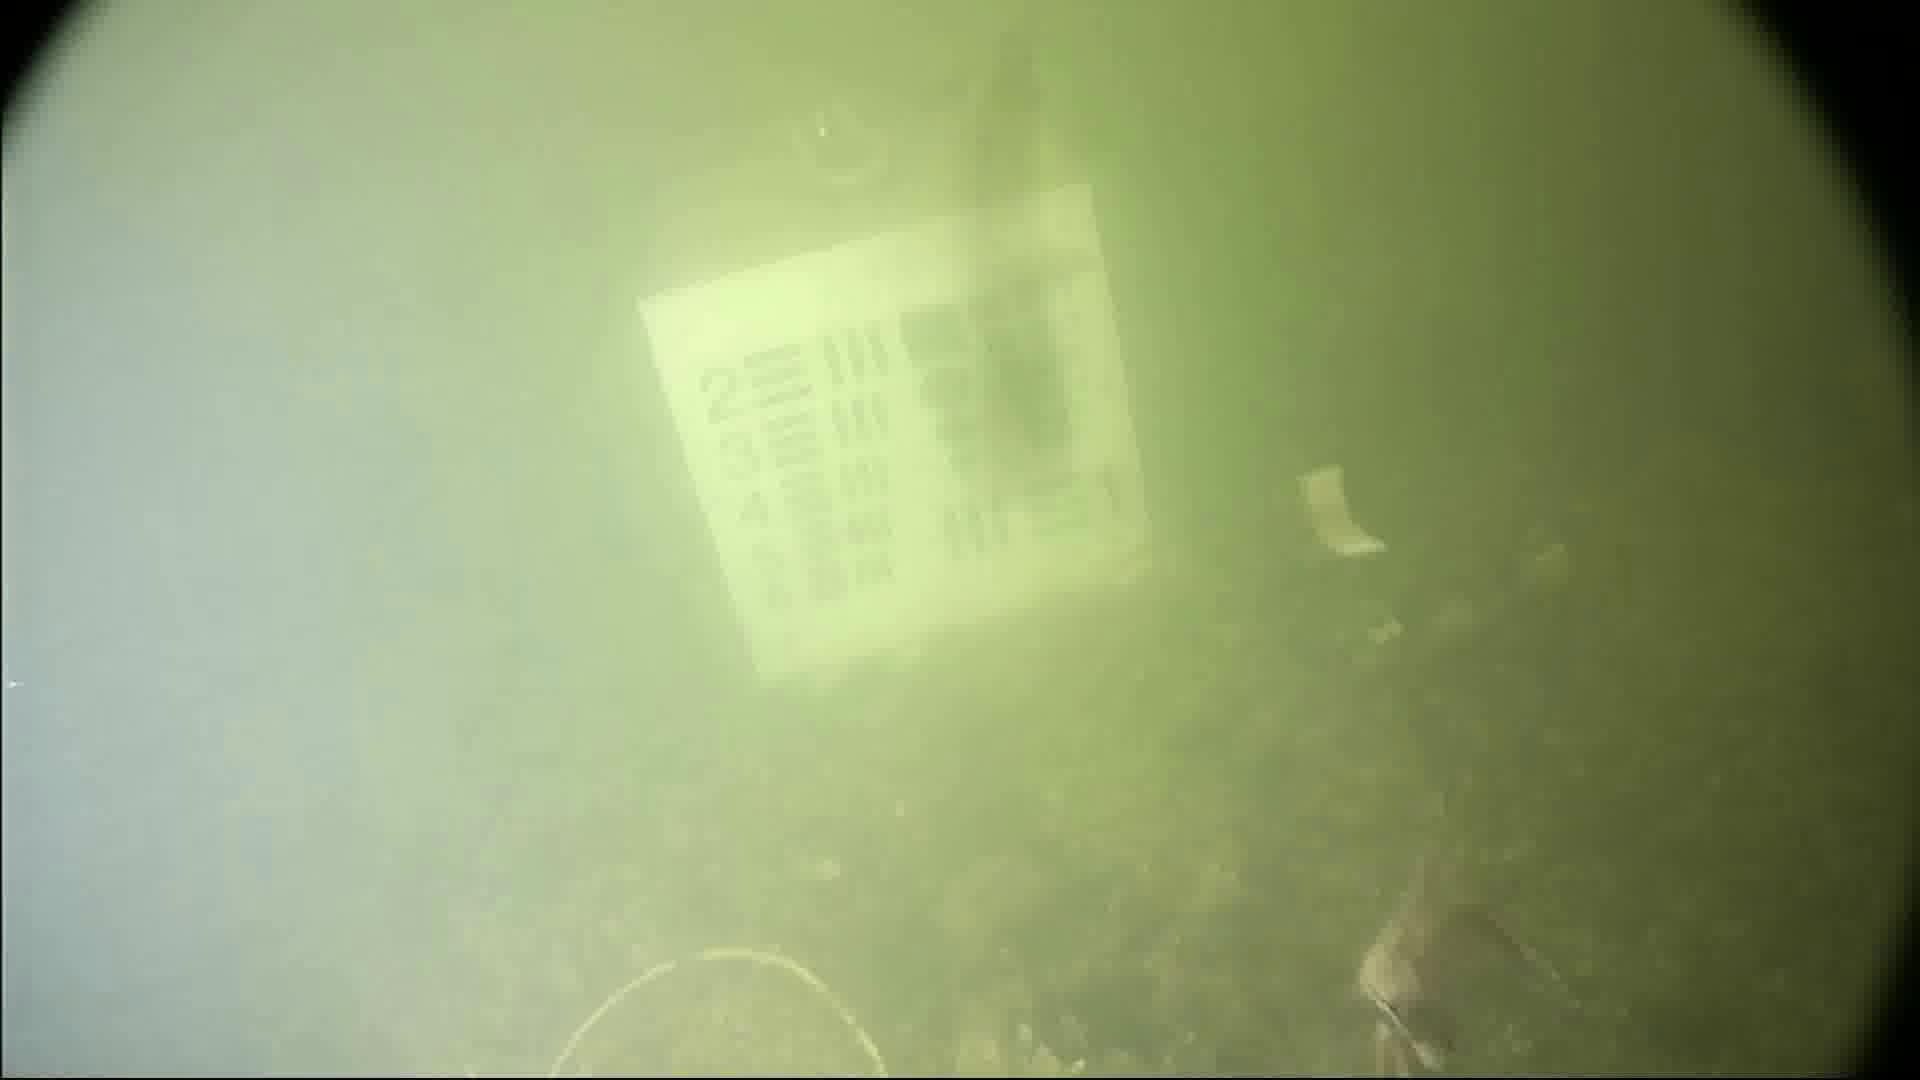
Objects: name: crab